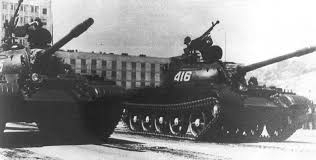
Label: T-62